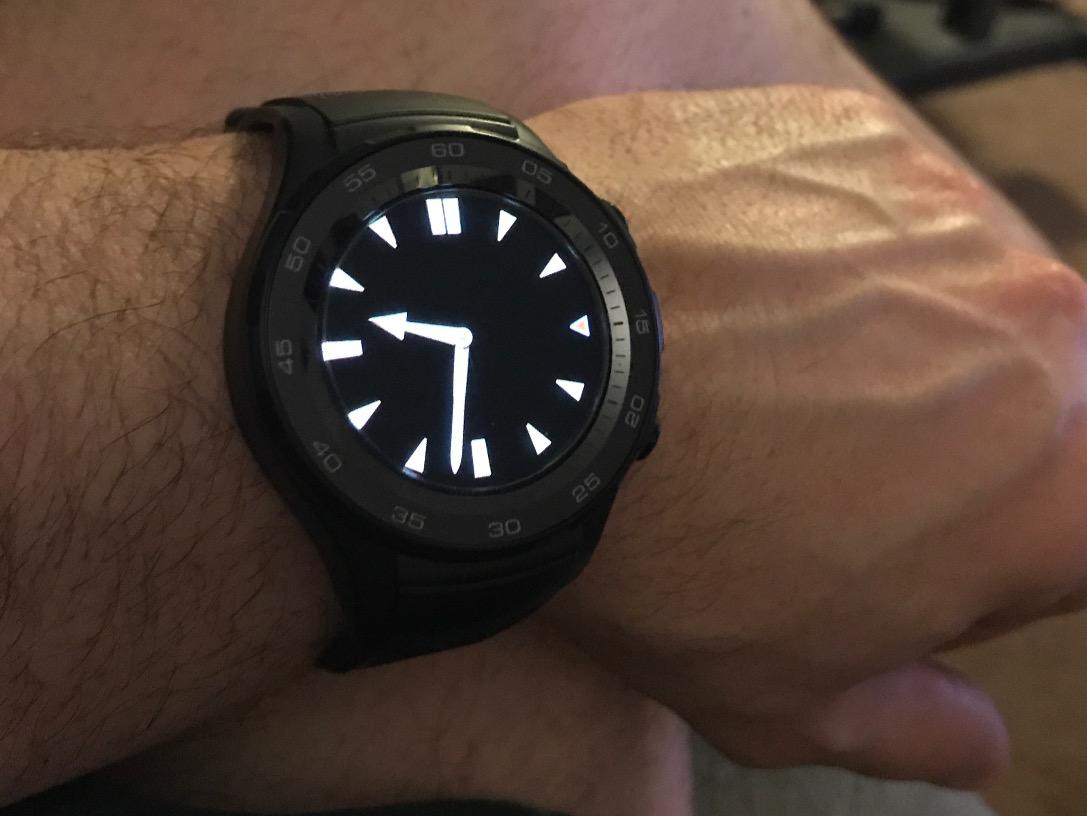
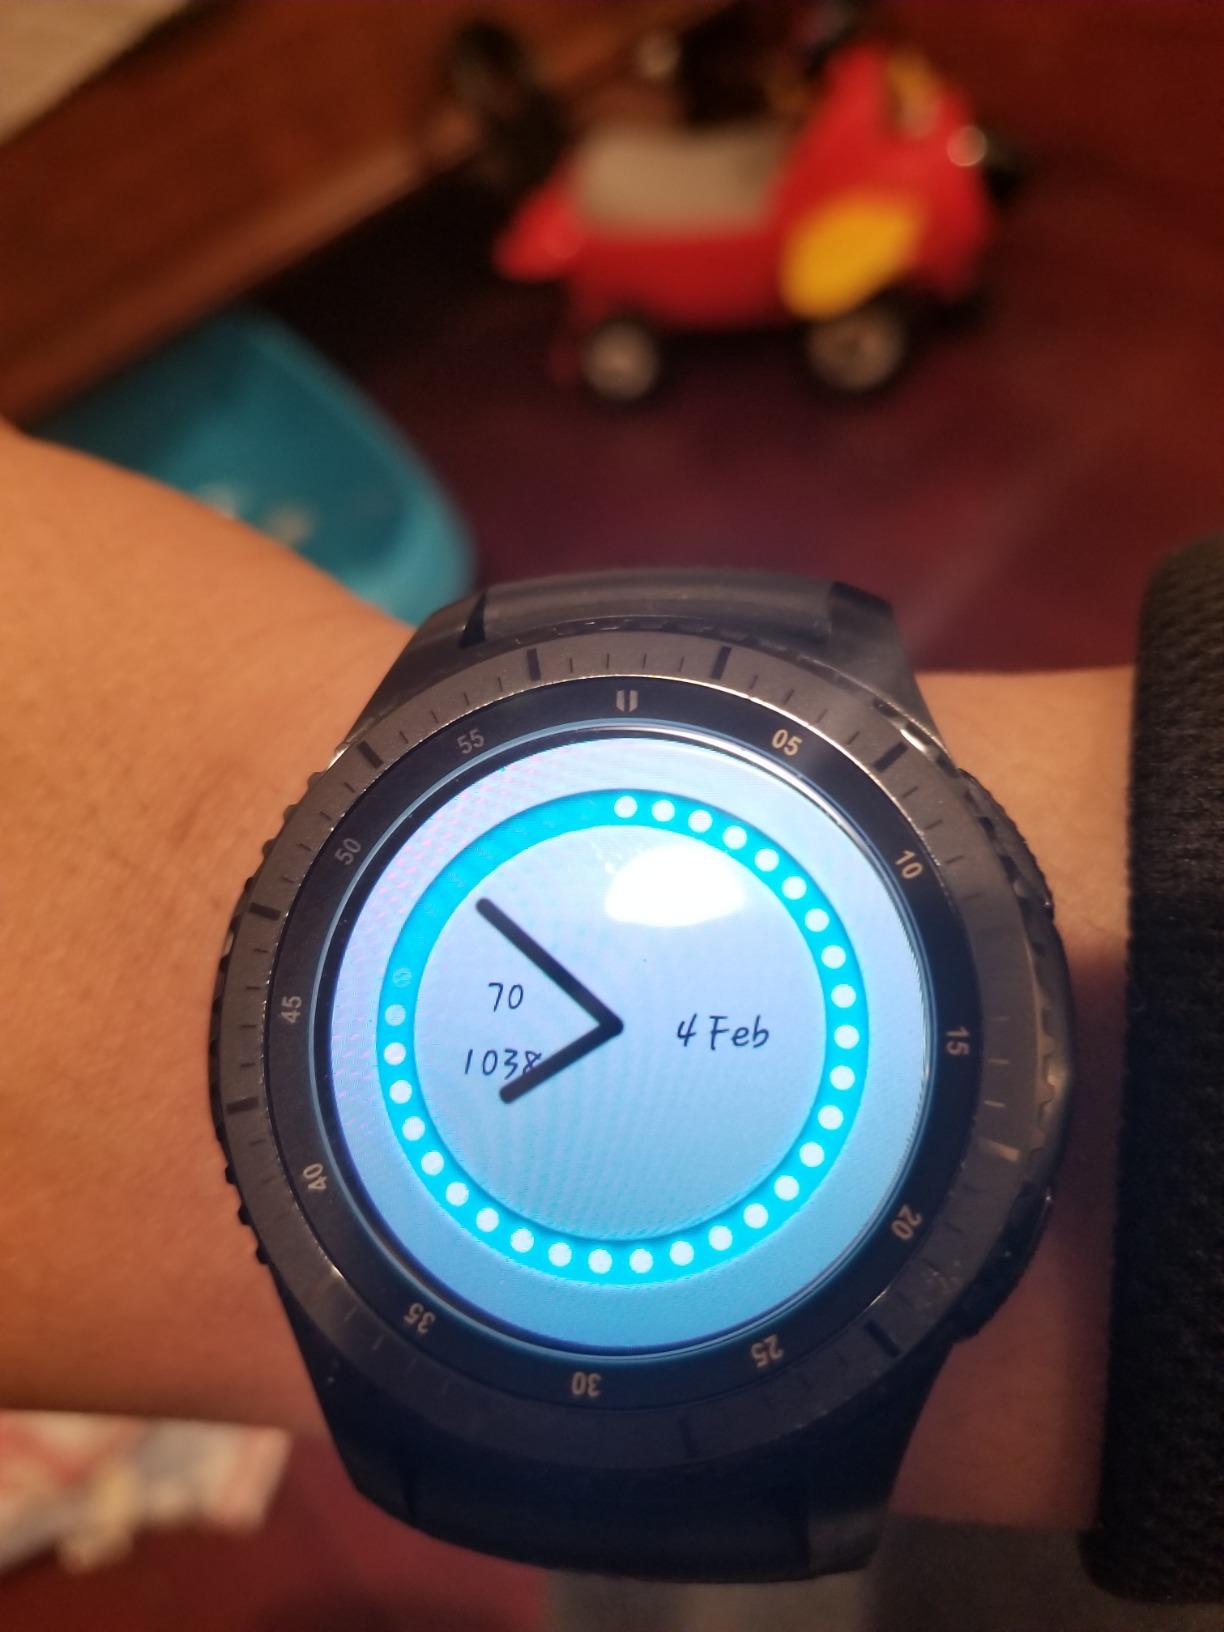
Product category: smartwatch
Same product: no